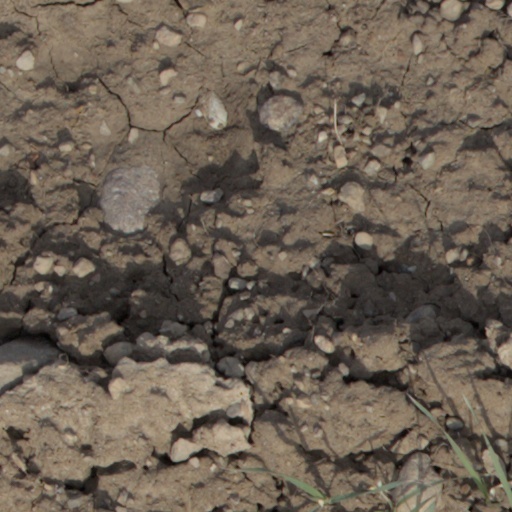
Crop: wheat